Lambert Mende Omalanga

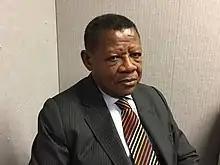
Mende in 2018

Lambert Mende Omalanga (born 11 February 1953) is the former minister of communications of the Democratic Republic of the Congo. He is best known for saying that an overturned fuel truck that exploded and killed 230 people was trying to overtake a bus, but is also famous for saying 80 died when a boat overturned. He was born near Lodja, Sankuru.